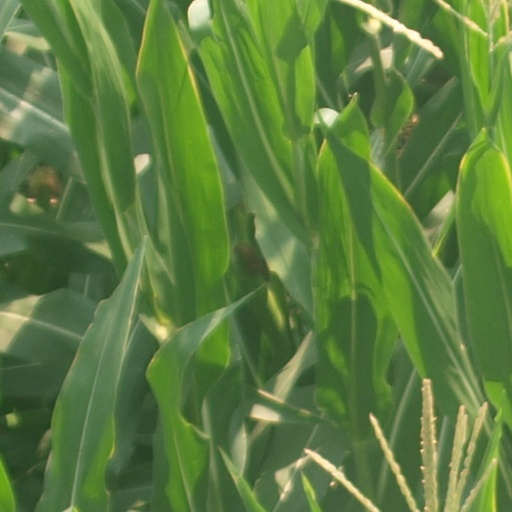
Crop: maize; corn